Miosis

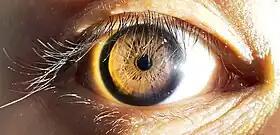
Miosis from bright light pointed directly at the eye. Pupil measured 2.3 mm in diameter

Miosis, or myosis, is excessive constriction of the pupil. The opposite condition, mydriasis, is the dilation of the pupil. Anisocoria is the condition of one pupil being more dilated than the other.